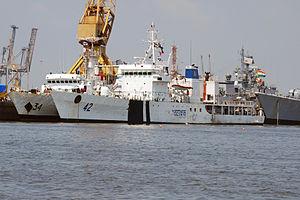
La classe Samar est une série de cinq patrouilleurs construite au chantier naval de Goa pour la Garde côtière indienne.